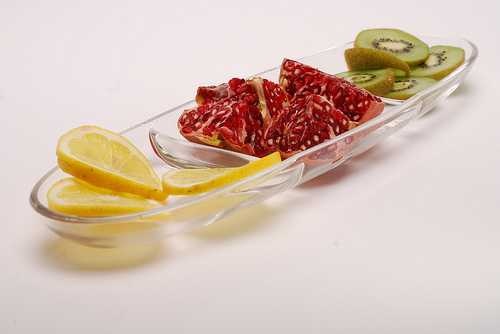
Label: Pomegranate